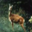
Label: deer